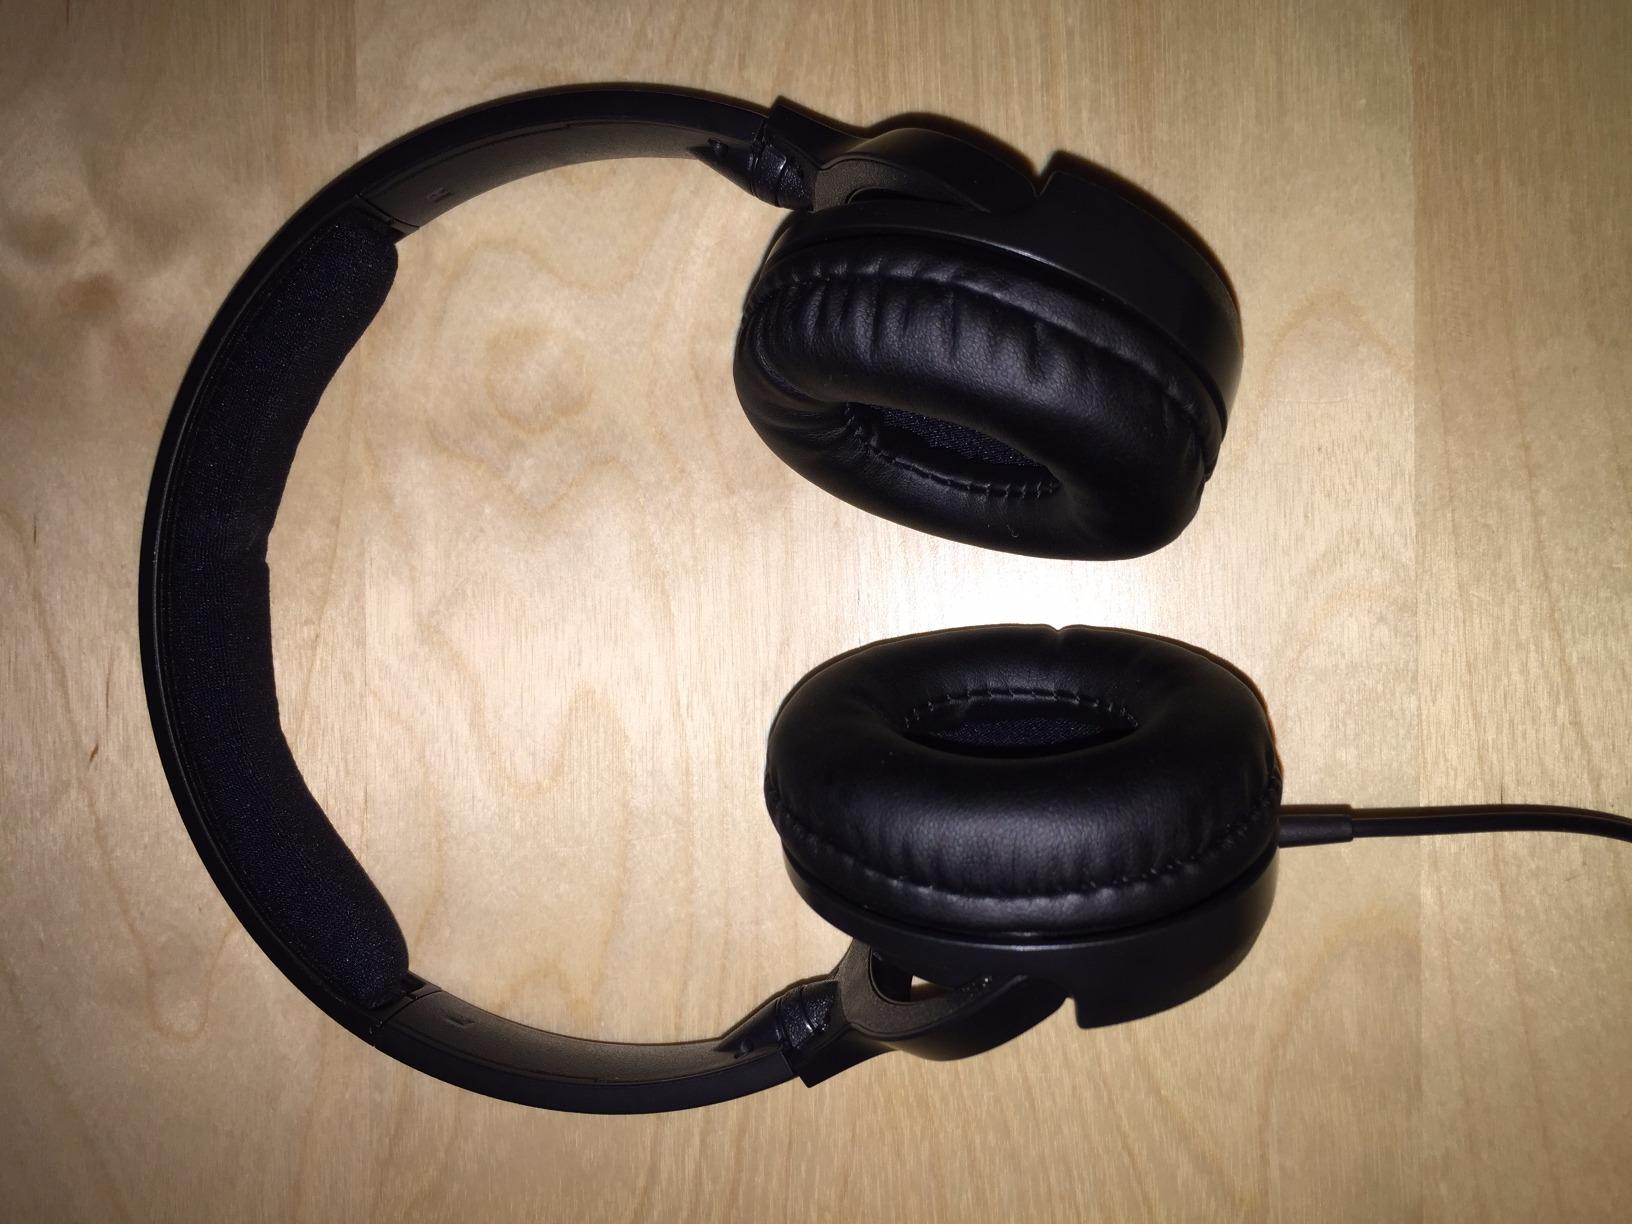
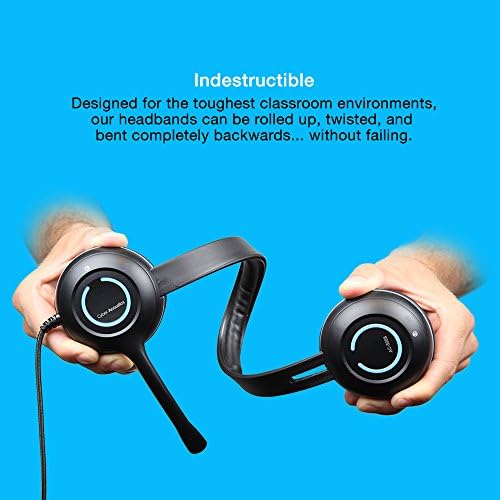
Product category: headphones
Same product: no